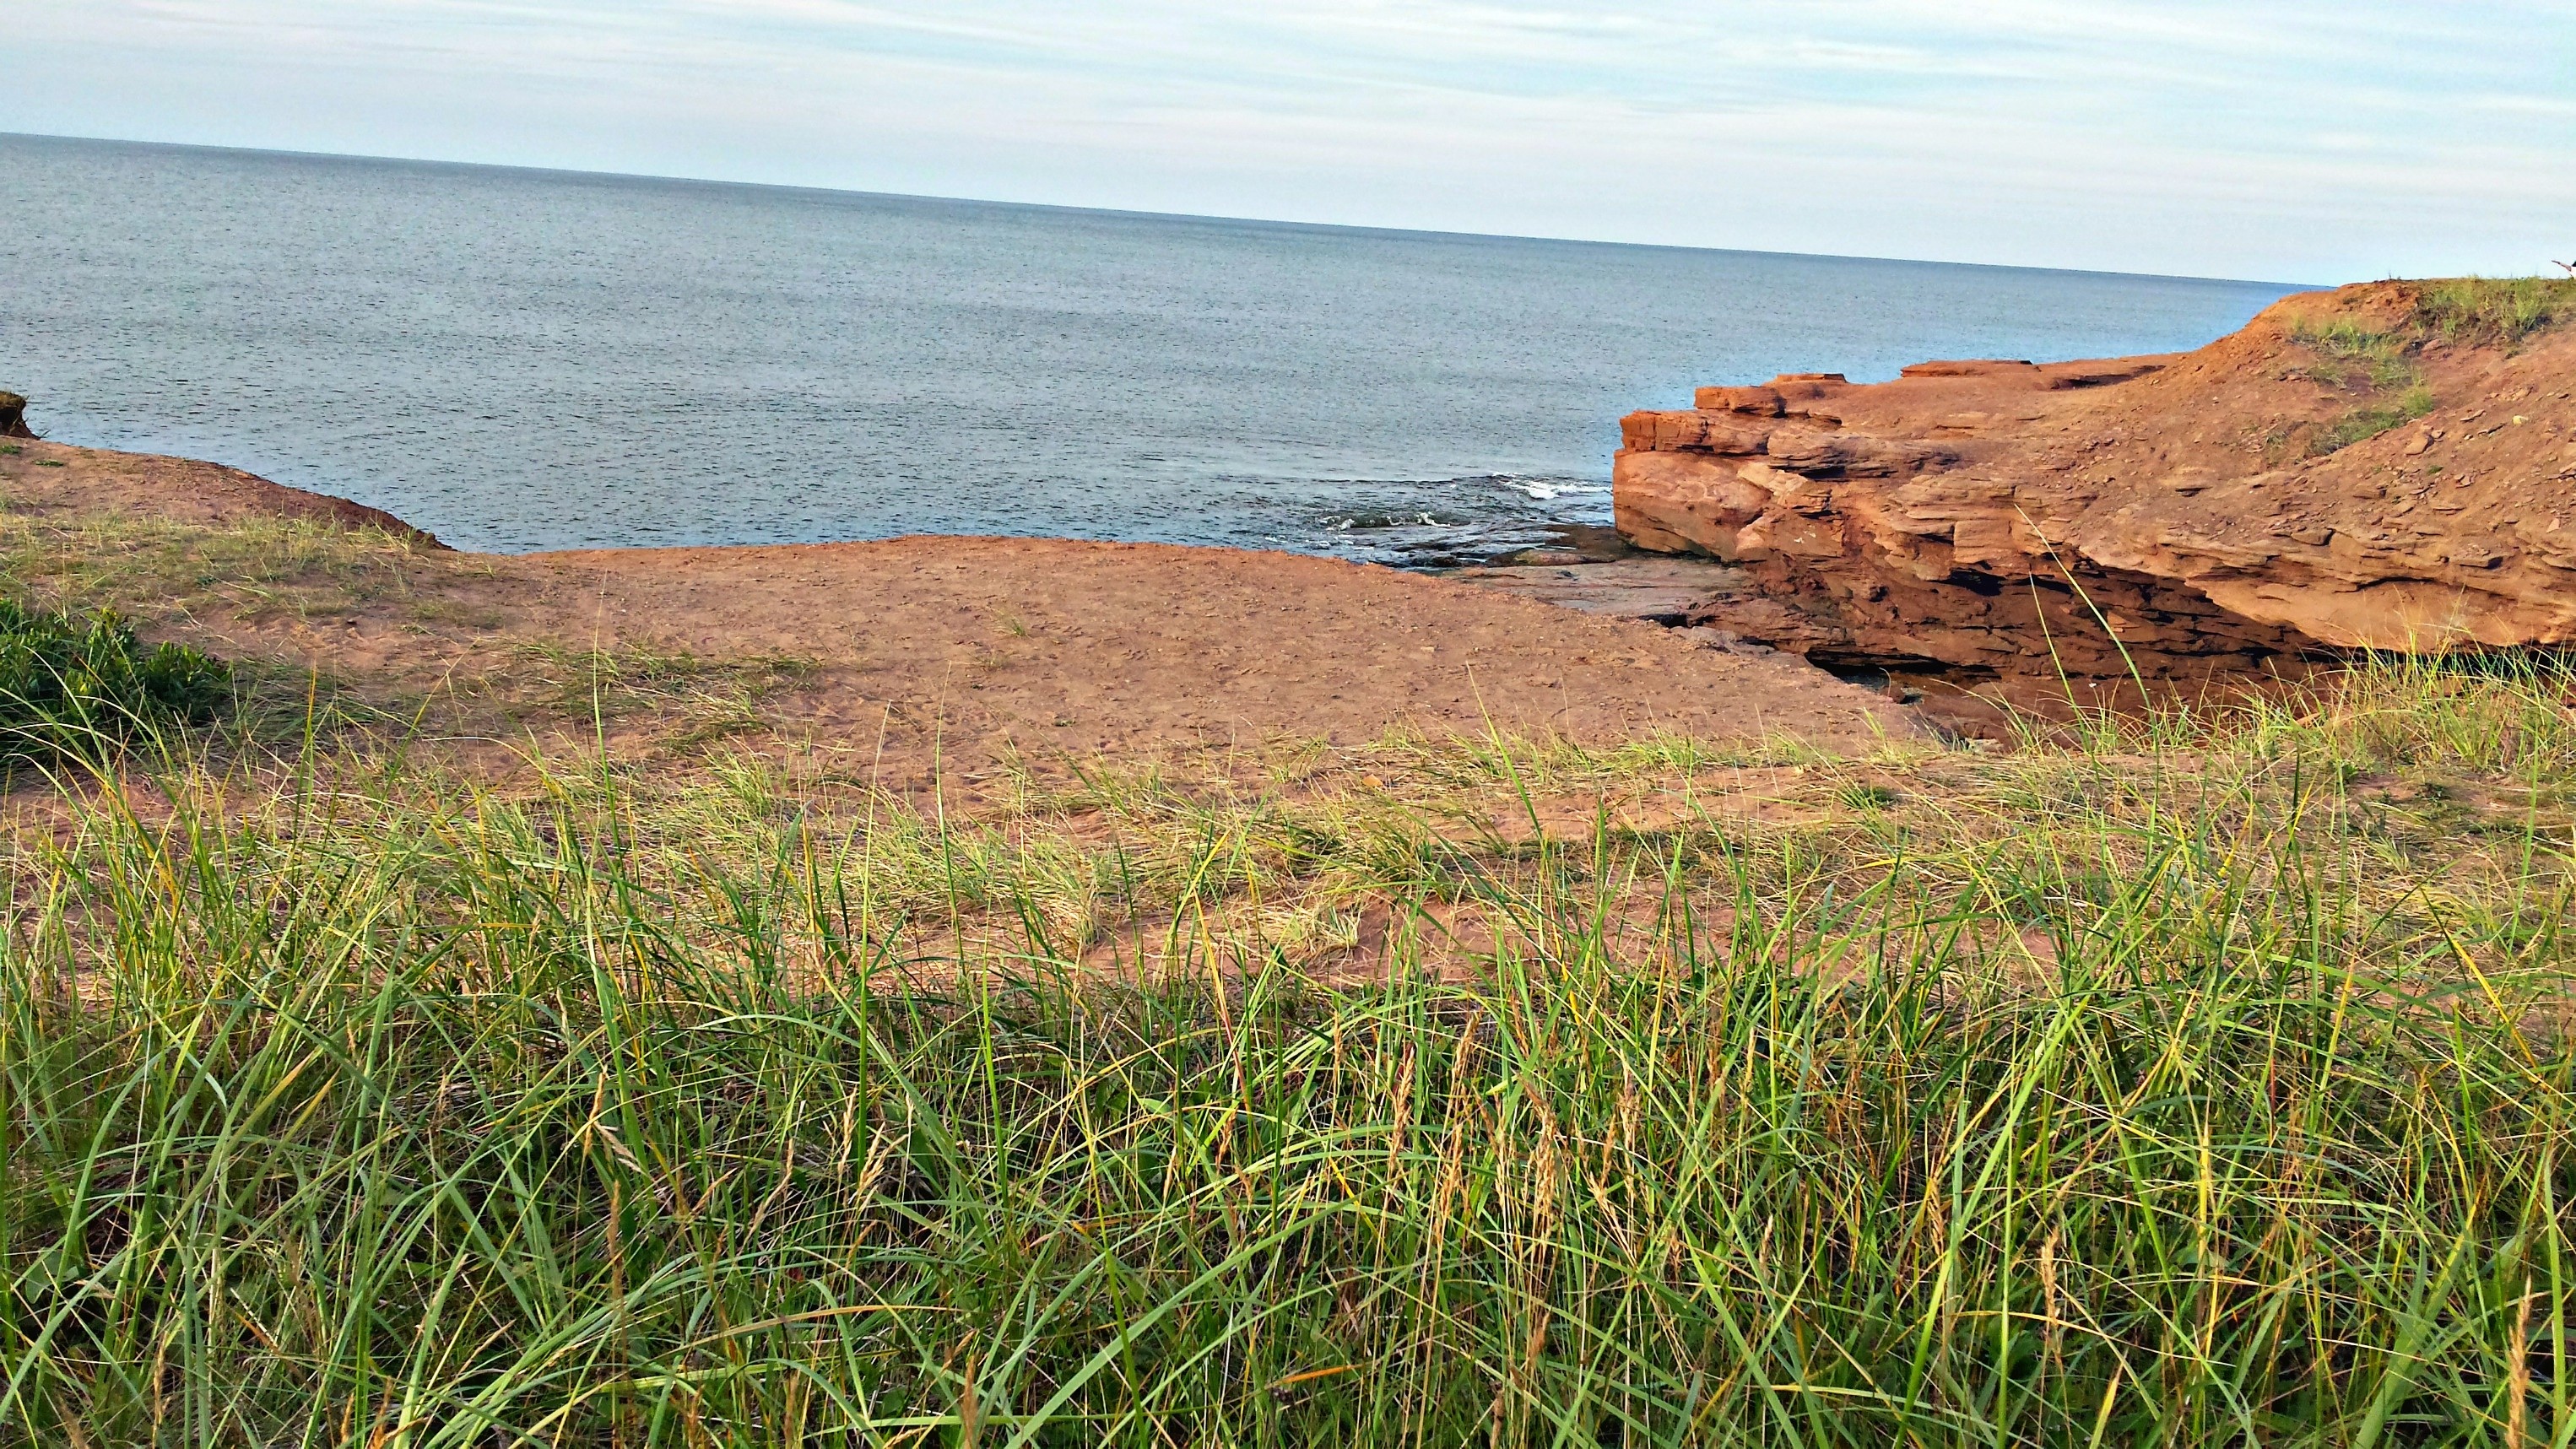
beach, sea, coast, grass, sand, rock, ocean, shore, cliff, cove, bay, terrain, material, body of water, grassland, habitat, cape, natural environment, geographical feature, grass family